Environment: real
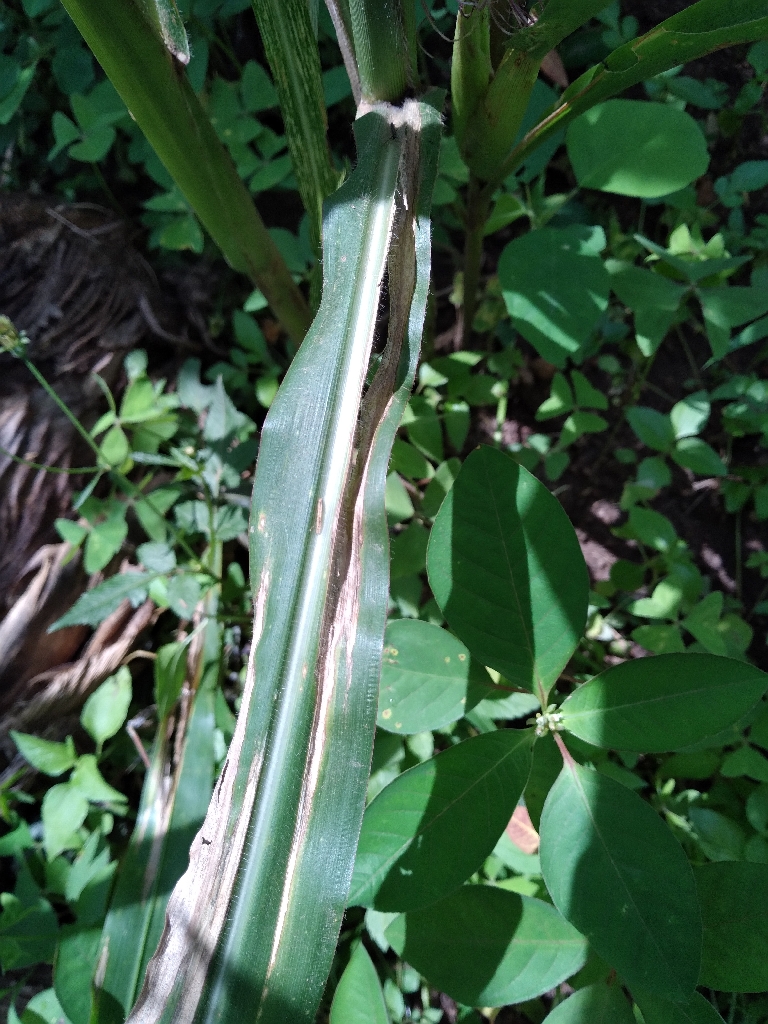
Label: northern_corn_leaf_blight